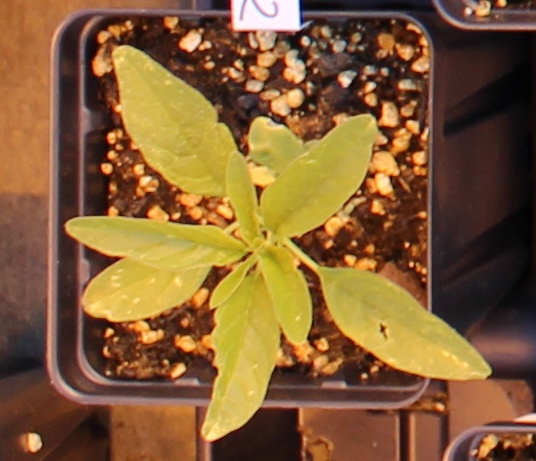
Label: Waterhemp